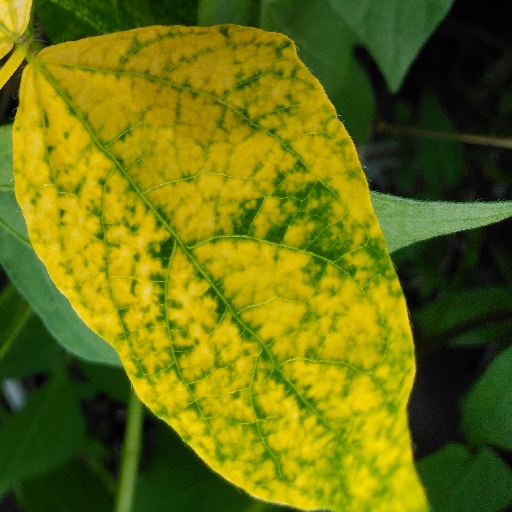
Label: Yellow Mosaic